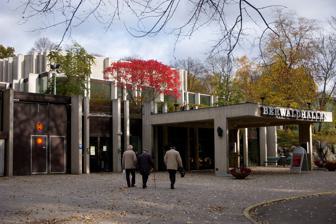
Building: Berwald Hall
Country: Sweden
Year built: 1979
Berwald Hall Berwaldhallen Berwald Hall in the autumn of 2008 General information Town or city Stockholm Country Sweden Groundbreaking 1976 ( 1976 ) Opened 30 November 1979 ( 1979-11-30 ) The Berwald Hall ( Swedish : Berwaldhallen ) is a concert hall situated in a park landscape at Dag Hammarskjölds väg 3 in the Östermalm district of Stockholm , Sweden .  Construction on the building began in 1976 based on a design by architects Erik Ahnborg and Sune Lindström .  The hall is shaped as a hexagon. The seating is 1,302 places, of which 482 are in the stalls. The hall won a Europa Nostra architecture award as an "admirably sensitive designed concert hall". History Western elevation In 1966, the head of Swedish radio Olof Rydbeck and director of music Karl-Birger Blomdahl approached the then Minister of Transport and Communications Olof Palme about the need for a new home for the national radio orchestra where they could rehearse, record and give concerts in the same hall. Plans began in the 1970s. The hall was originally supposed be located at the end of the Karlavägen esplanade but was moved further along the water. The site was selected to allow the hall to merge with nature and was positioned in the rock so it would not look too large. The interior hexagonal shape was partly for acoustic reasons, but the hall had to be acoustically adjusted several times subsequently. Gaps between the wood panels were adjusted to control the reverberation time. Concert activity Berwaldhallen main entrance The inaugural concert was on 30 November 1979. Herbert Blomstedt conducted the Swedish Radio Symphony Orchestra and Choir in Franz Berwald's Sinfonie singulière, a commission from Sven-Erik Bäck - the cantata 'Vid havets yttersta gräns' (words by Östen Sjöstrand ), and the Symphonie fantastique by Berlioz . Since 1979, the Berwald Hall has been home not only to the Swedish Radio Symphony Orchestra, but also to the Swedish Radio Choir . It also welcomes guest orchestras from Sweden and abroad. Most SRSO concerts at the hall are broadcast live nationally on P2 while others are also broadcast via the European Broadcasting Union . Foyers, showing the rock The Berwald Hall is named after Franz Berwald one of Sweden's foremost composers of the 19th century.  At the main entrance to the concert hall there is a sculpture of Berwald by the Swedish artist Carl Eldh . Since 2003, the Östersjöfestivalen (Baltic Sea Festival) in late summer each year is based at the Berwald Hall for a series of events. Orchestras from around the Baltic and northern Europe participate, including youth ensembles. The building is sometimes casually called "the mine" ( gruvan ) in reference to the hall's location partially underground. Diplomatstaden and the American embassy are located next to the Berwald Hall. 59°20′00″N 18°06′02″E / 59.33333°N 18.10056°E / 59.33333; 18.10056 References Berwald by Carl Eldh at the entrance to the Berwald Hall